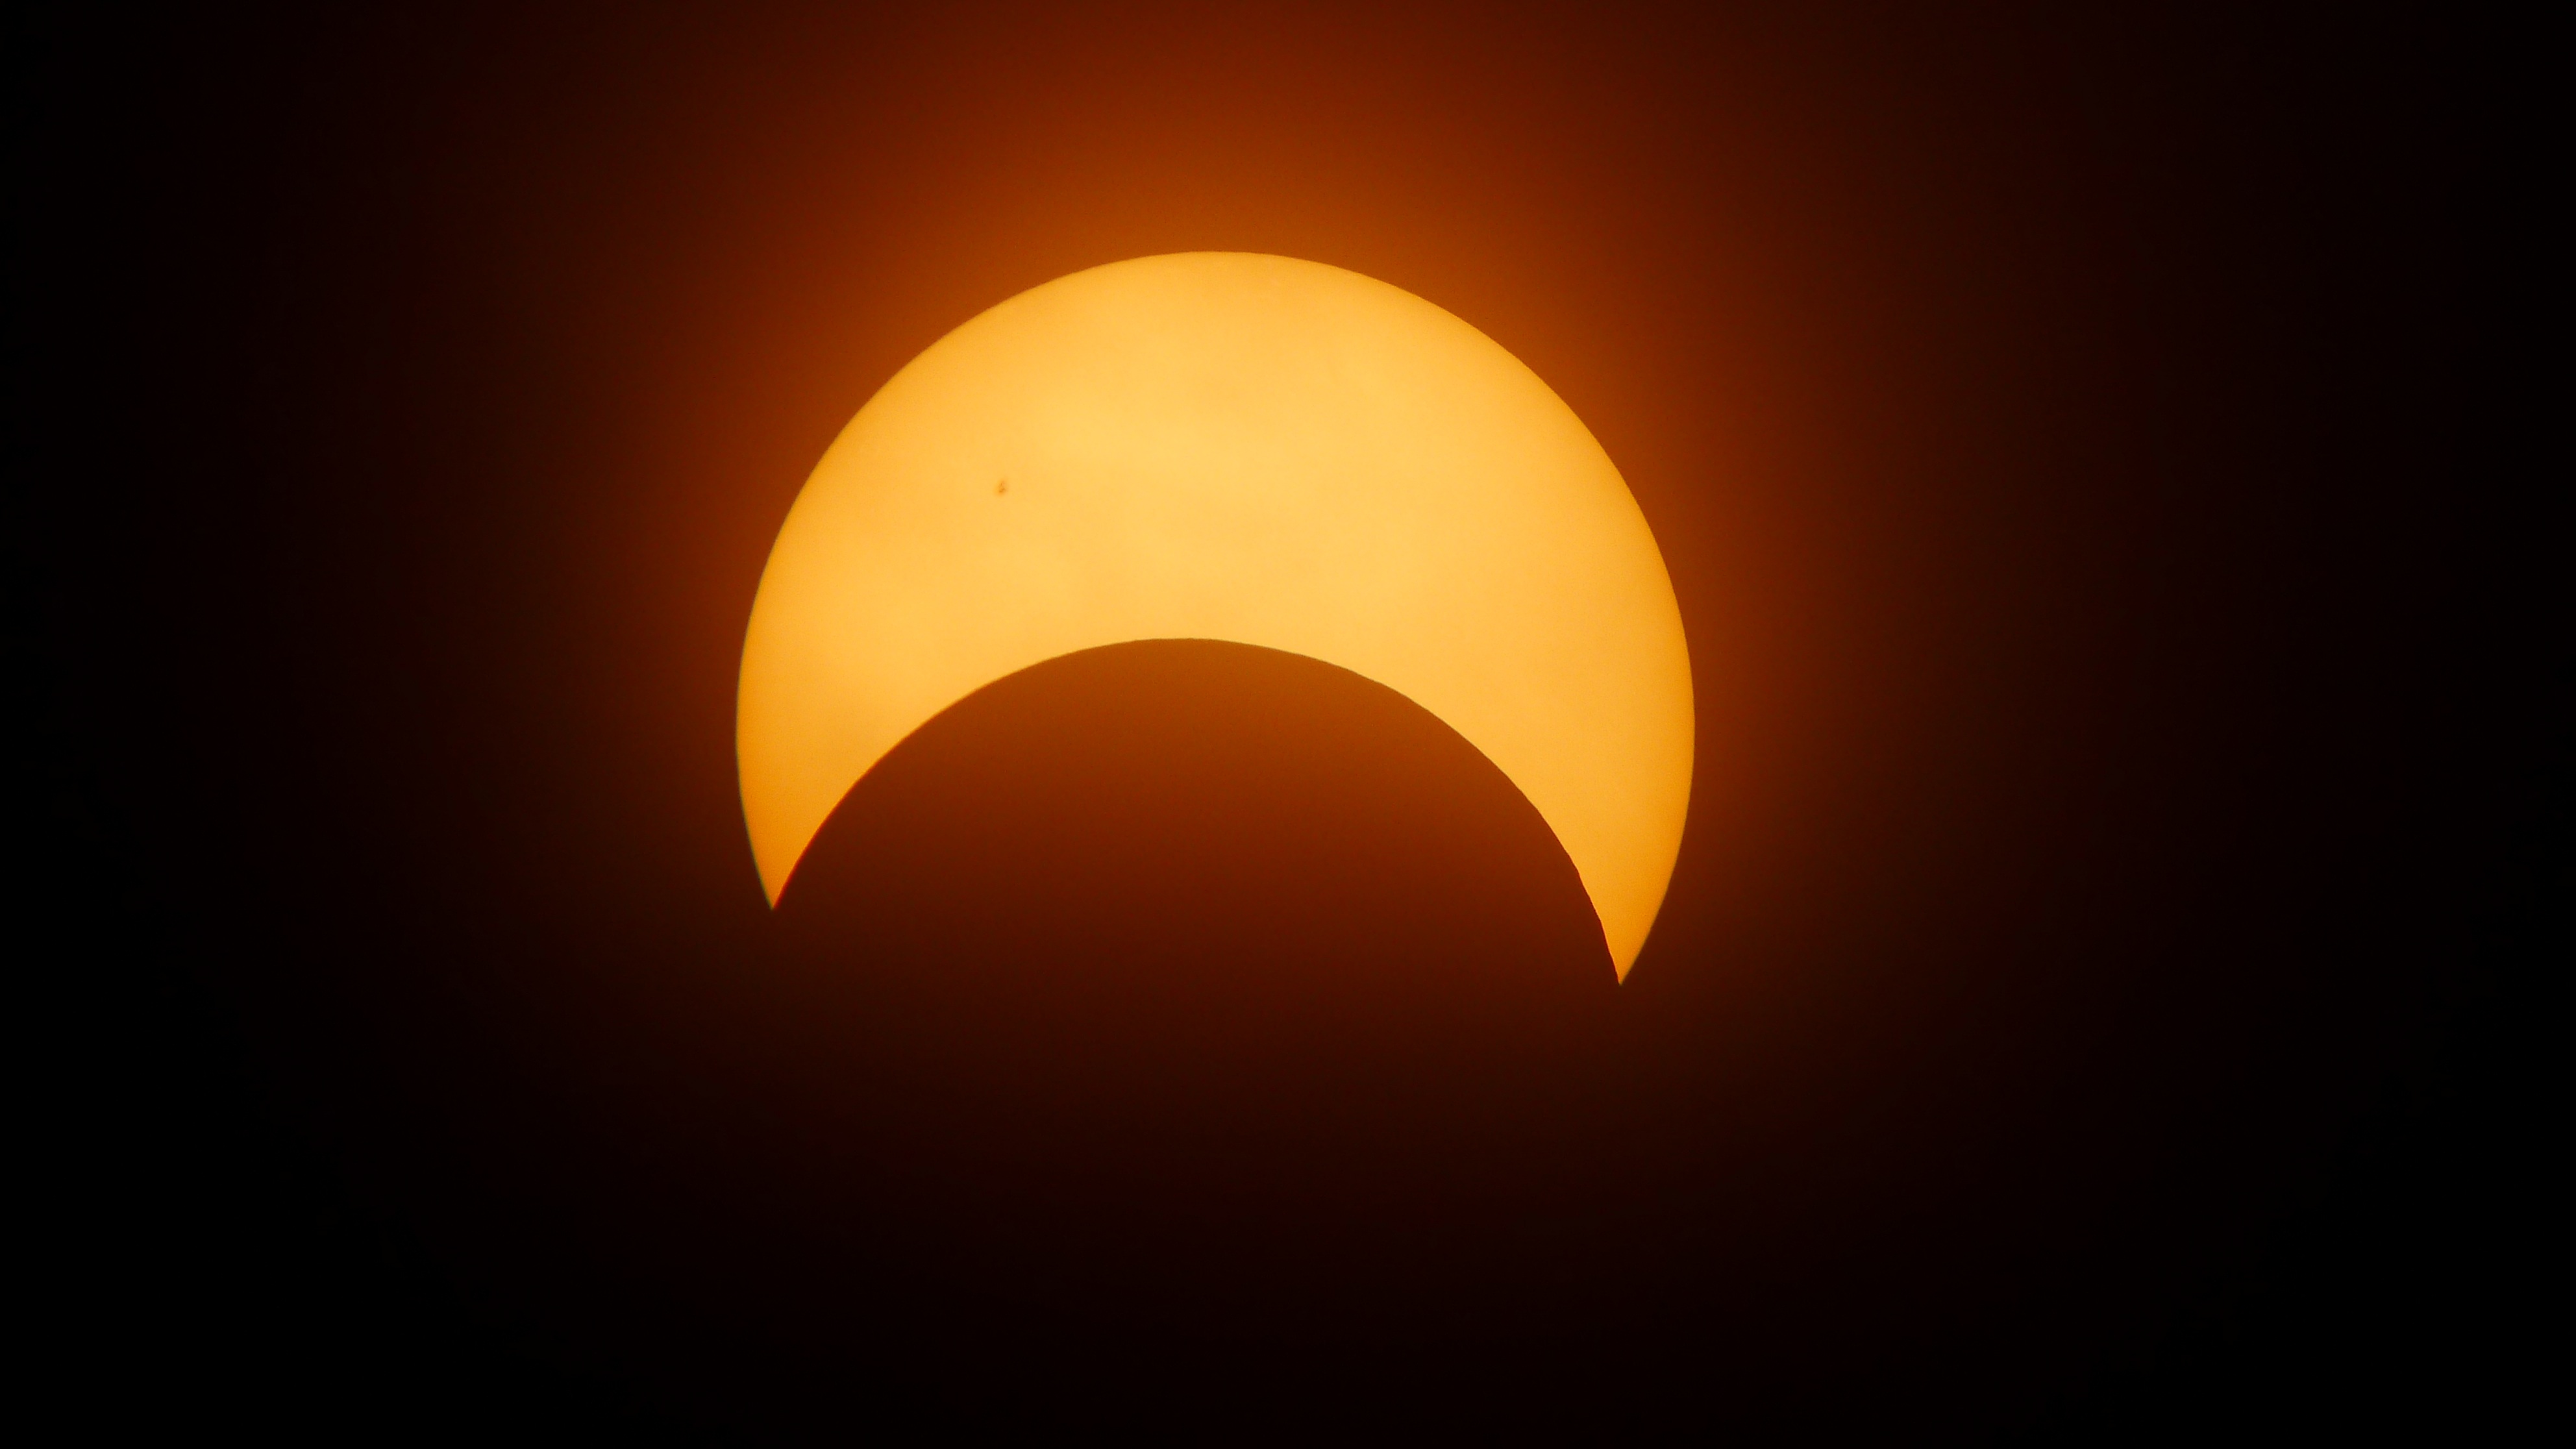
sun, atmosphere, circle, eclipse, crescent, astronomical object, solar eclipse, celestial event